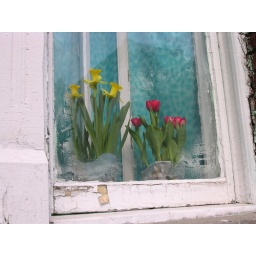
Hodsoll's bedroom window around Easter in second year...